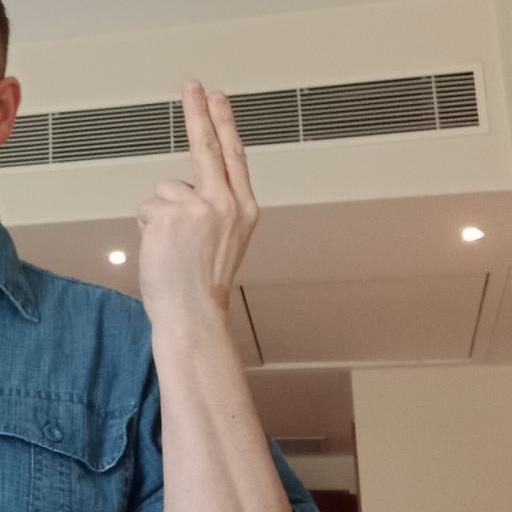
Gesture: two_up_inverted